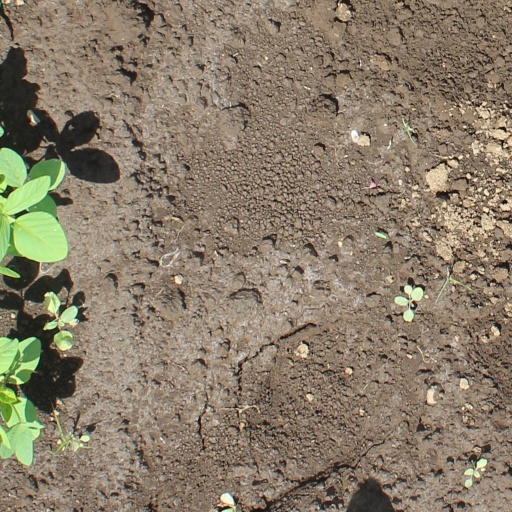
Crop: soybean